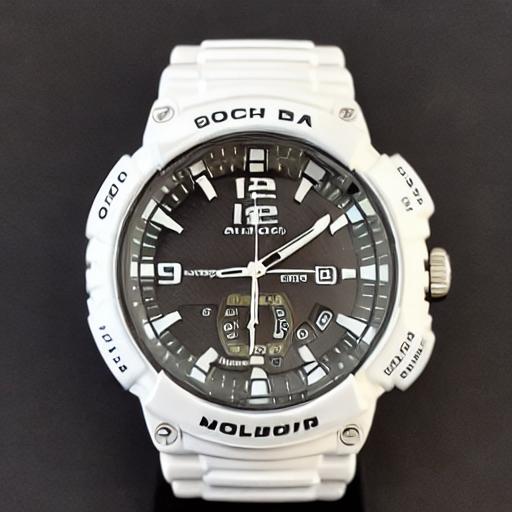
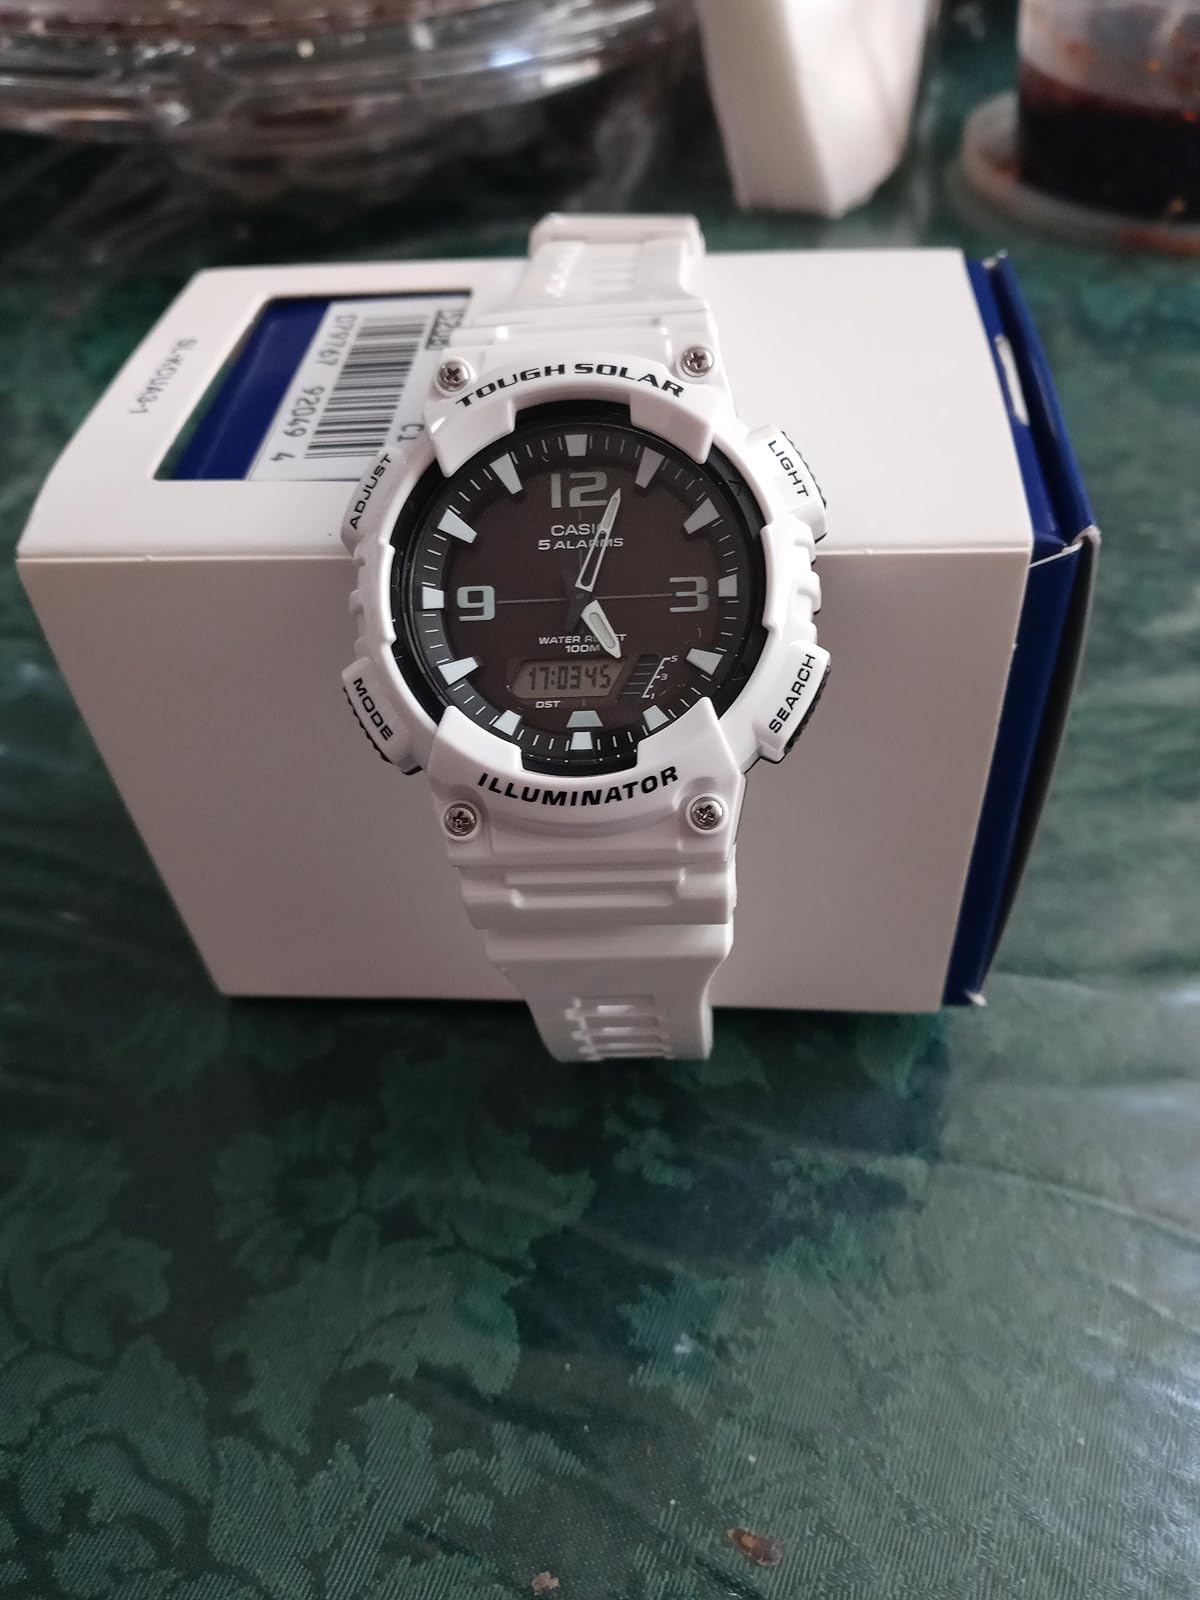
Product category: accessories_watch
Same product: no